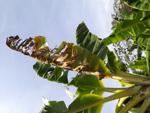
Label: segatoka